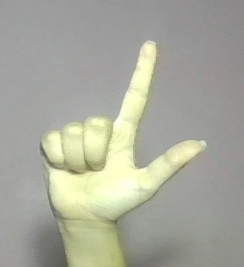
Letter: laam